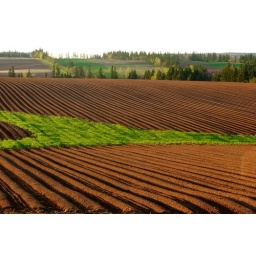
Martin spotted this field in PEI on our way home from New Brunswick on Sunday.